Chrysoula Zacharopoulou

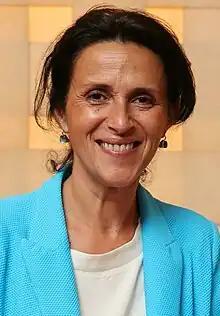
Chrysoula Zacharopoulou in 2023

Chrysoula Zacharopoulou (born 7 May 1976) is a Greek-French gynaecologist and politician who served as Minister of State for Development, Francophonie and International Partnerships in the governments of successive Prime Ministers Élisabeth Borne and Gabriel Attal from 2022 to 2024. A member of La République En Marche! (LREM), she previously was a Member of the European Parliament (MEP) from 2019 to 2022.